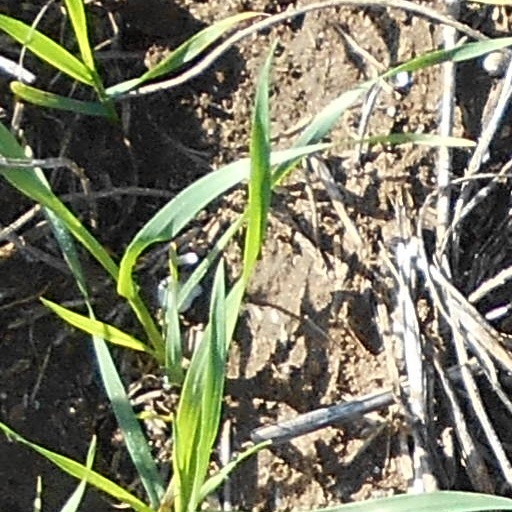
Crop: wheat